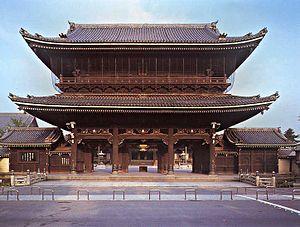
Le Hongan-ji, aussi romanisé « Hongwan-ji » de façon archaïque, est le nom collectif de la plus grande école du bouddhisme japonais Jōdo shinshū. « Hongan-ji » peut également faire référence à un quelconque ensemble de plusieurs bâtiments de temples contemporains associés à la secte.